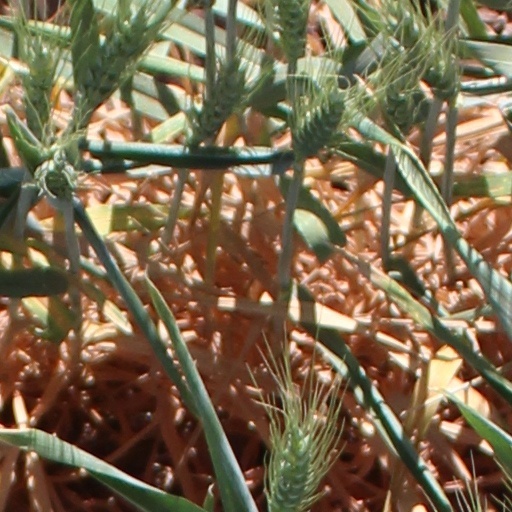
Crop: wheat